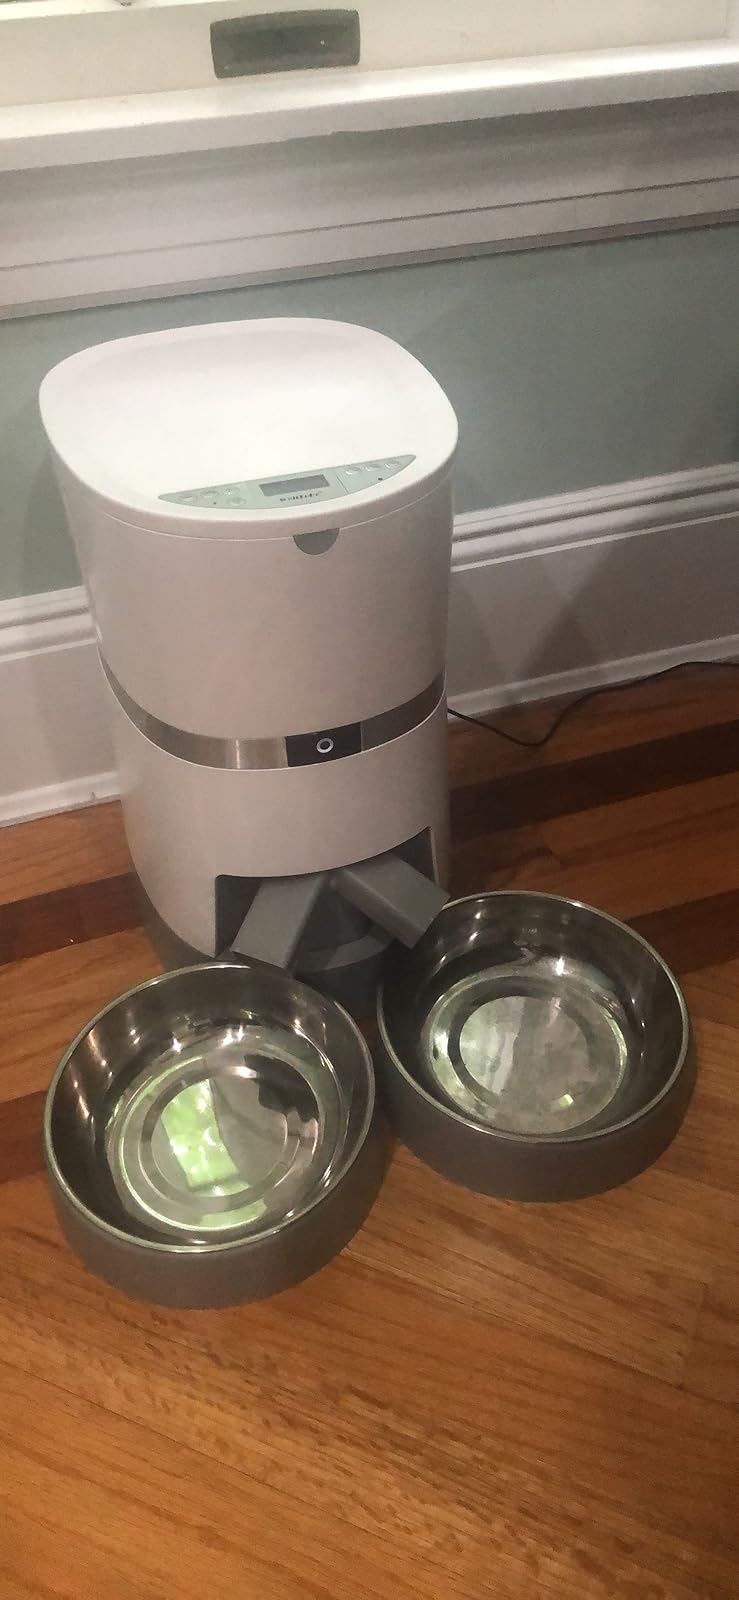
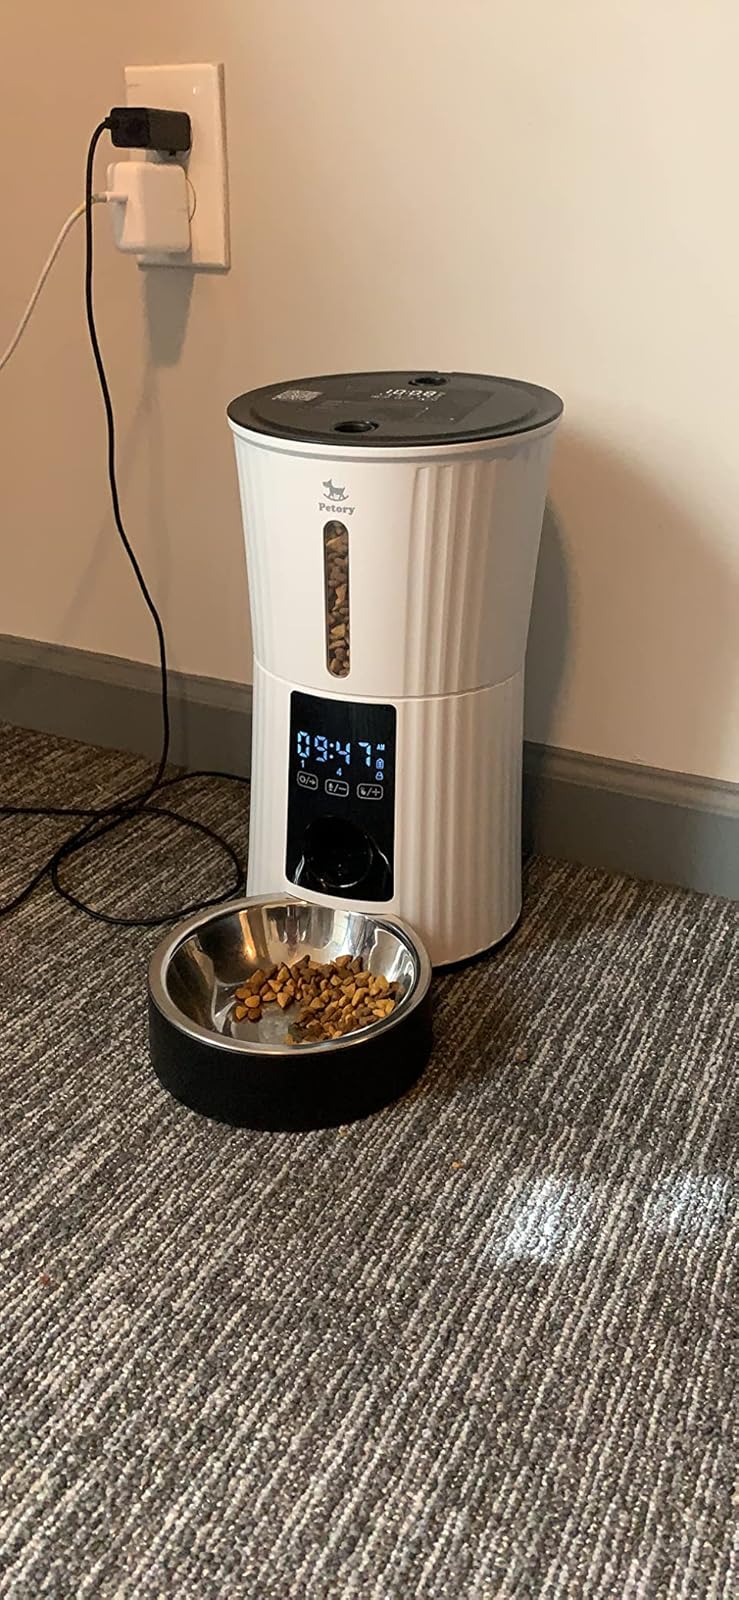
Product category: items_feeder
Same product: no